Francis Cleyn

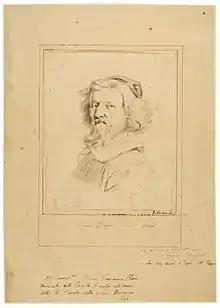
A 17th– or 18th-century drawing of Cleyn by George Vertue, possibly based on a 1646 portrait

On his death, Cleyn left three sons, Francis, John (both mentioned above), and Charles; and three daughters, Sarah, Magdalen, and Penelope. Francis Cleyn the younger was born in 1625, and was buried at Covent Garden on 21 October 1650. With his brother John he followed his father's profession, and they both attained repute as draughtsmen and miniature painters.